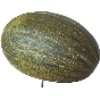
Label: melon_piel_de_sapo